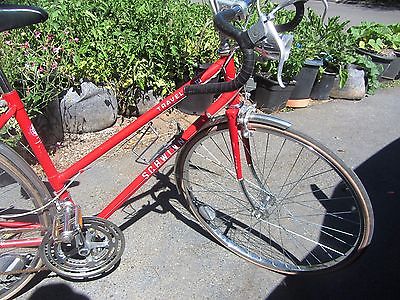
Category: bicycle